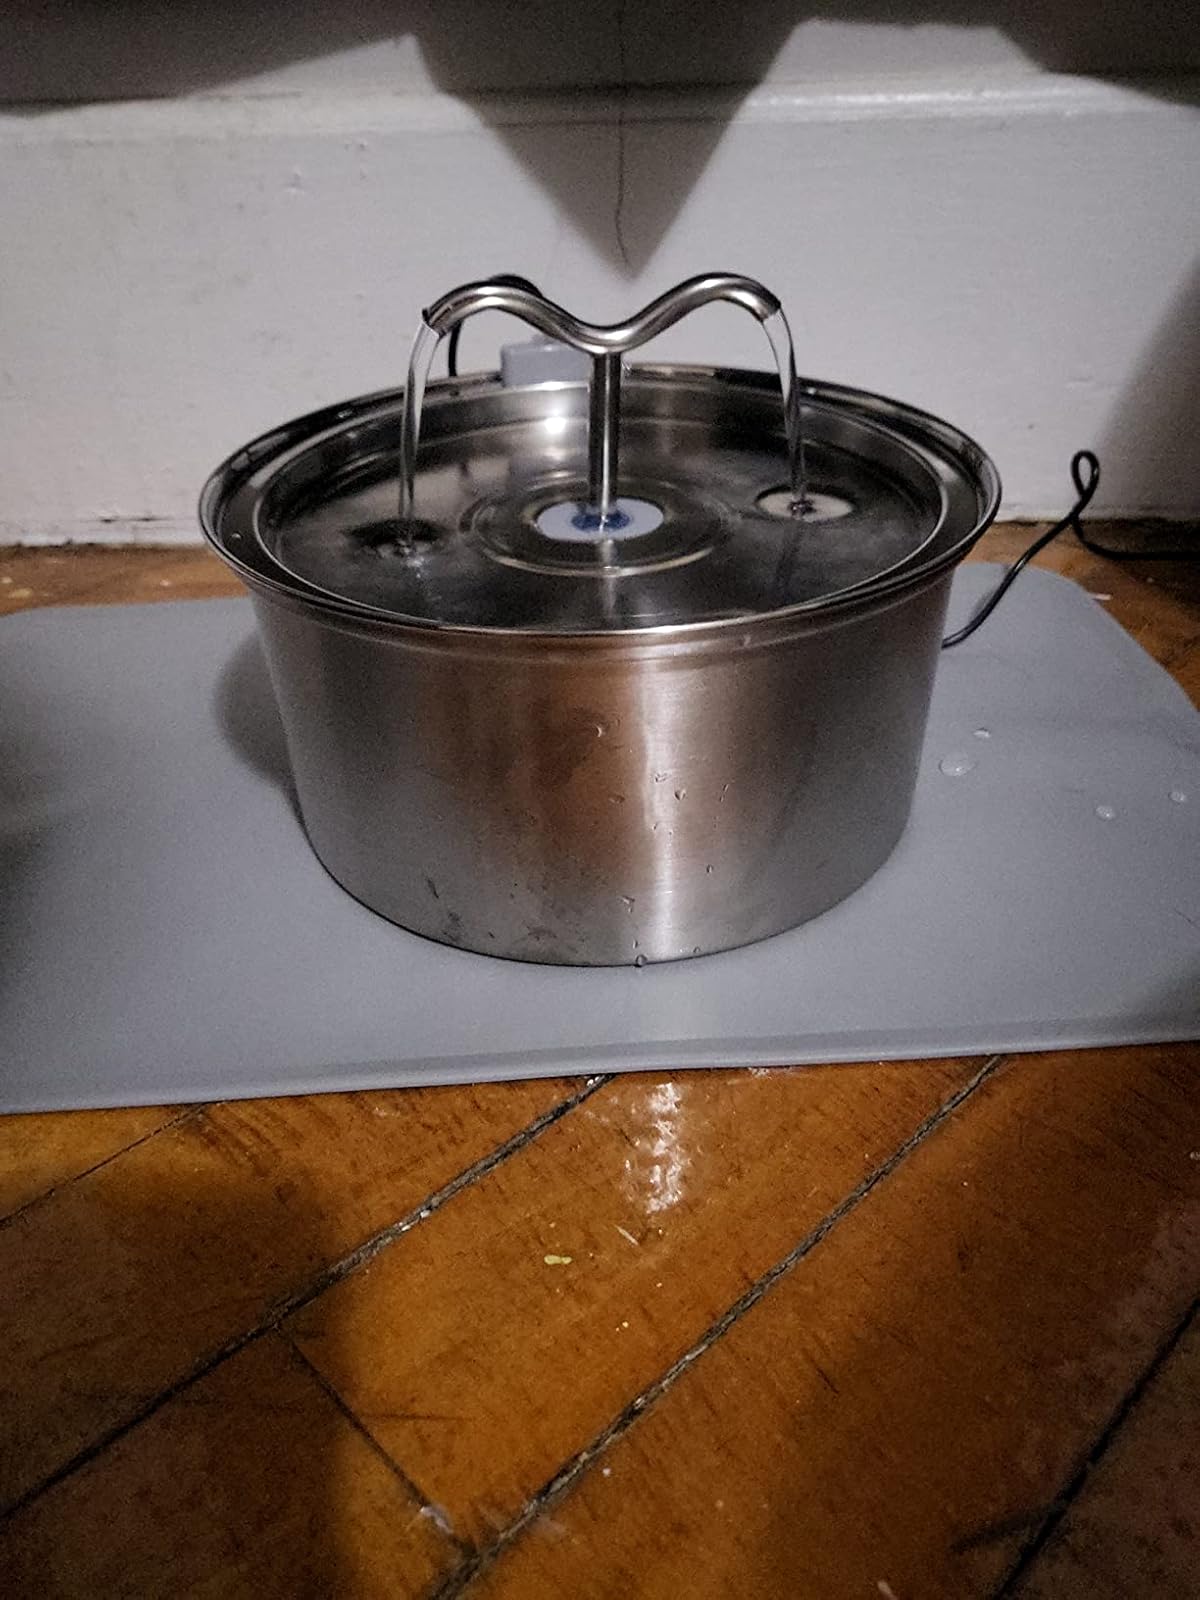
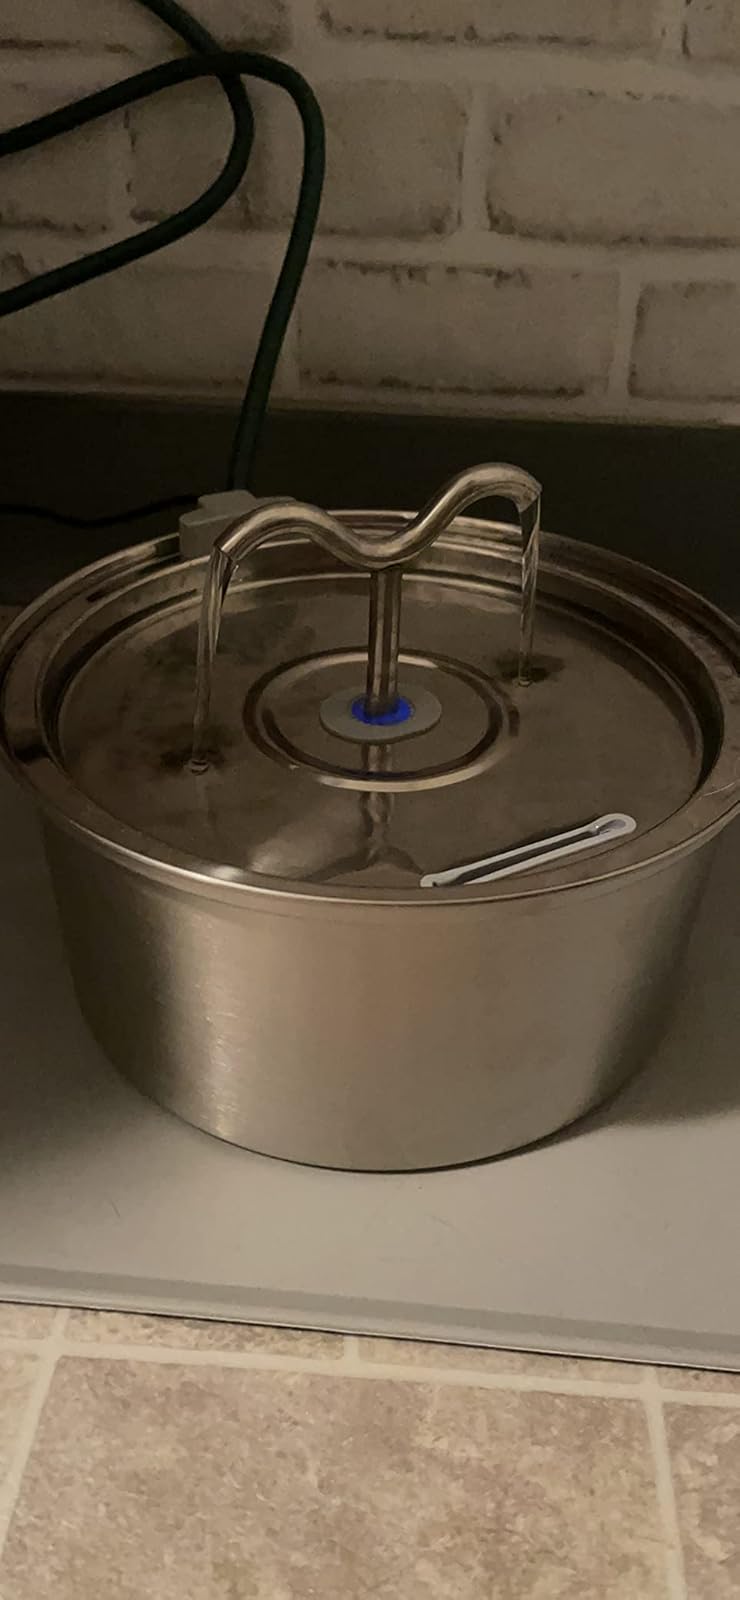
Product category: items_bowl
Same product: yes